History of the British National Party

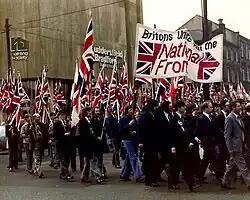
National Front march from the 1970s. The movement from which the BNP would emerge by 1982.

The British National Party was founded by the extreme-right political activist John Tyndall, who had been involved in Neo-Nazi groups since the late 1950s. He had led the far-right National Front (NF) throughout most of the 1970s, although resigned in 1980, complaining that homosexuals like Martin Webster held senior positions within the party. He established his own rival group, the New National Front (NNF), in June 1980, hoping that his breakaway group could eventually be re-merged back into the NF. In January 1981, Tyndall was contacted by the far right activist Ray Hill, who was in reality a spy for the anti-fascist magazine "Searchlight". Hill suggested that Tyndall establish a new political party through which he could unite many smaller extreme-right groups. While Hill's real intention had been to cause further schism among the British far right, Tyndall liked the idea. Tyndall made suggestions of unity to a number of other small extreme-right groups and together they established a Committee for Nationalist Unity (CNU) in January 1982. In March 1982, the CNU held a conference at the Charing Cross Hotel. The fifty extreme-rightists in attendance agreed that they would establish a new political party, to be known as the British National Party.